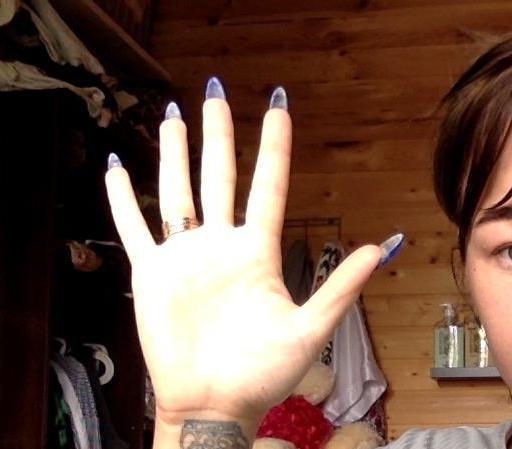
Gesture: palm